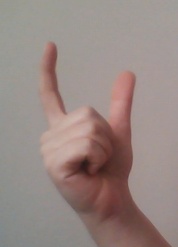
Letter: nun